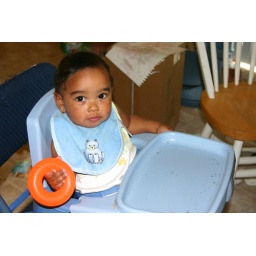
Matthew was in another high chair just playing with his orange donut.